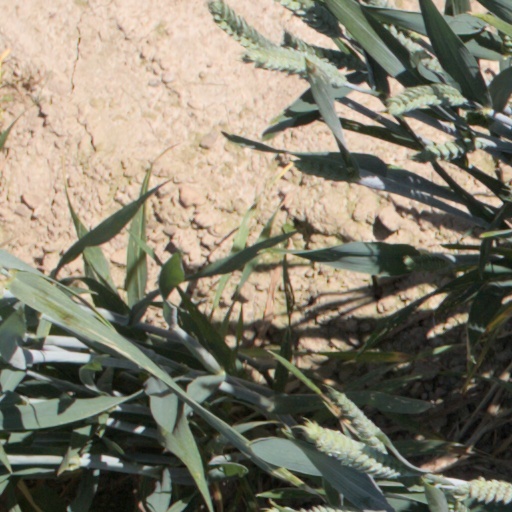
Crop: wheat